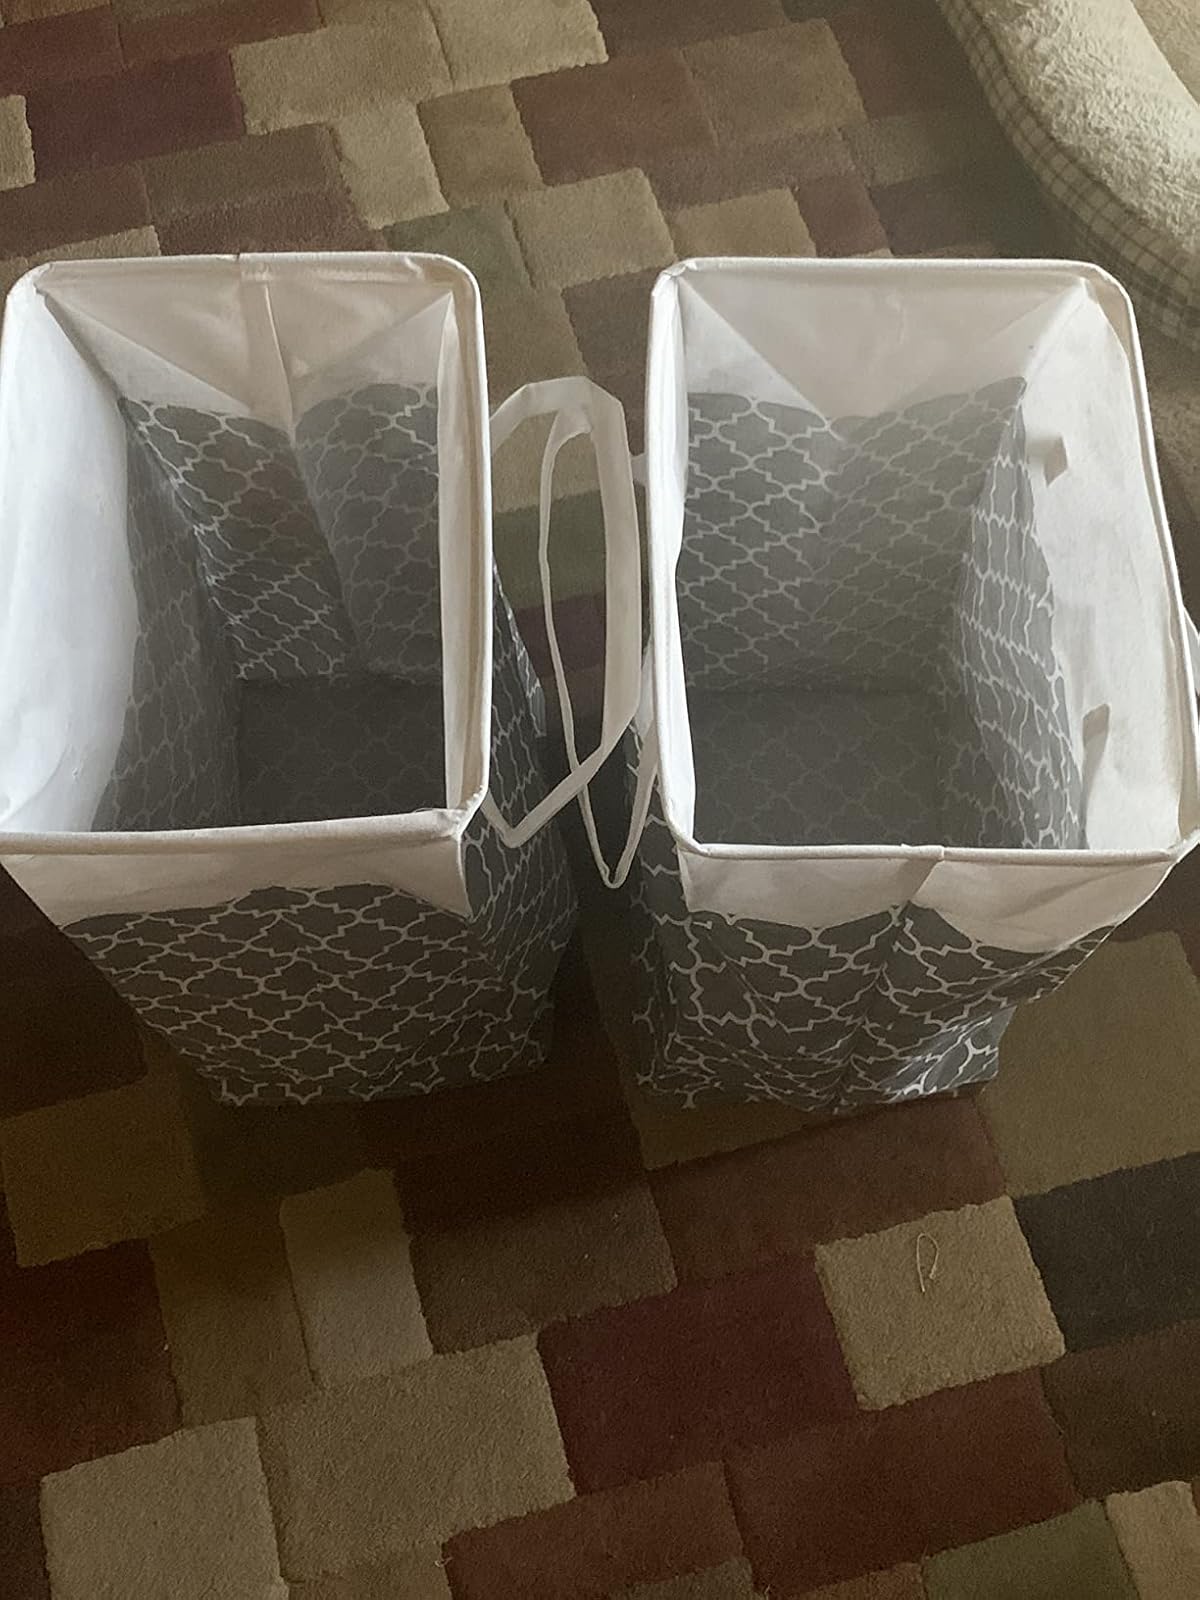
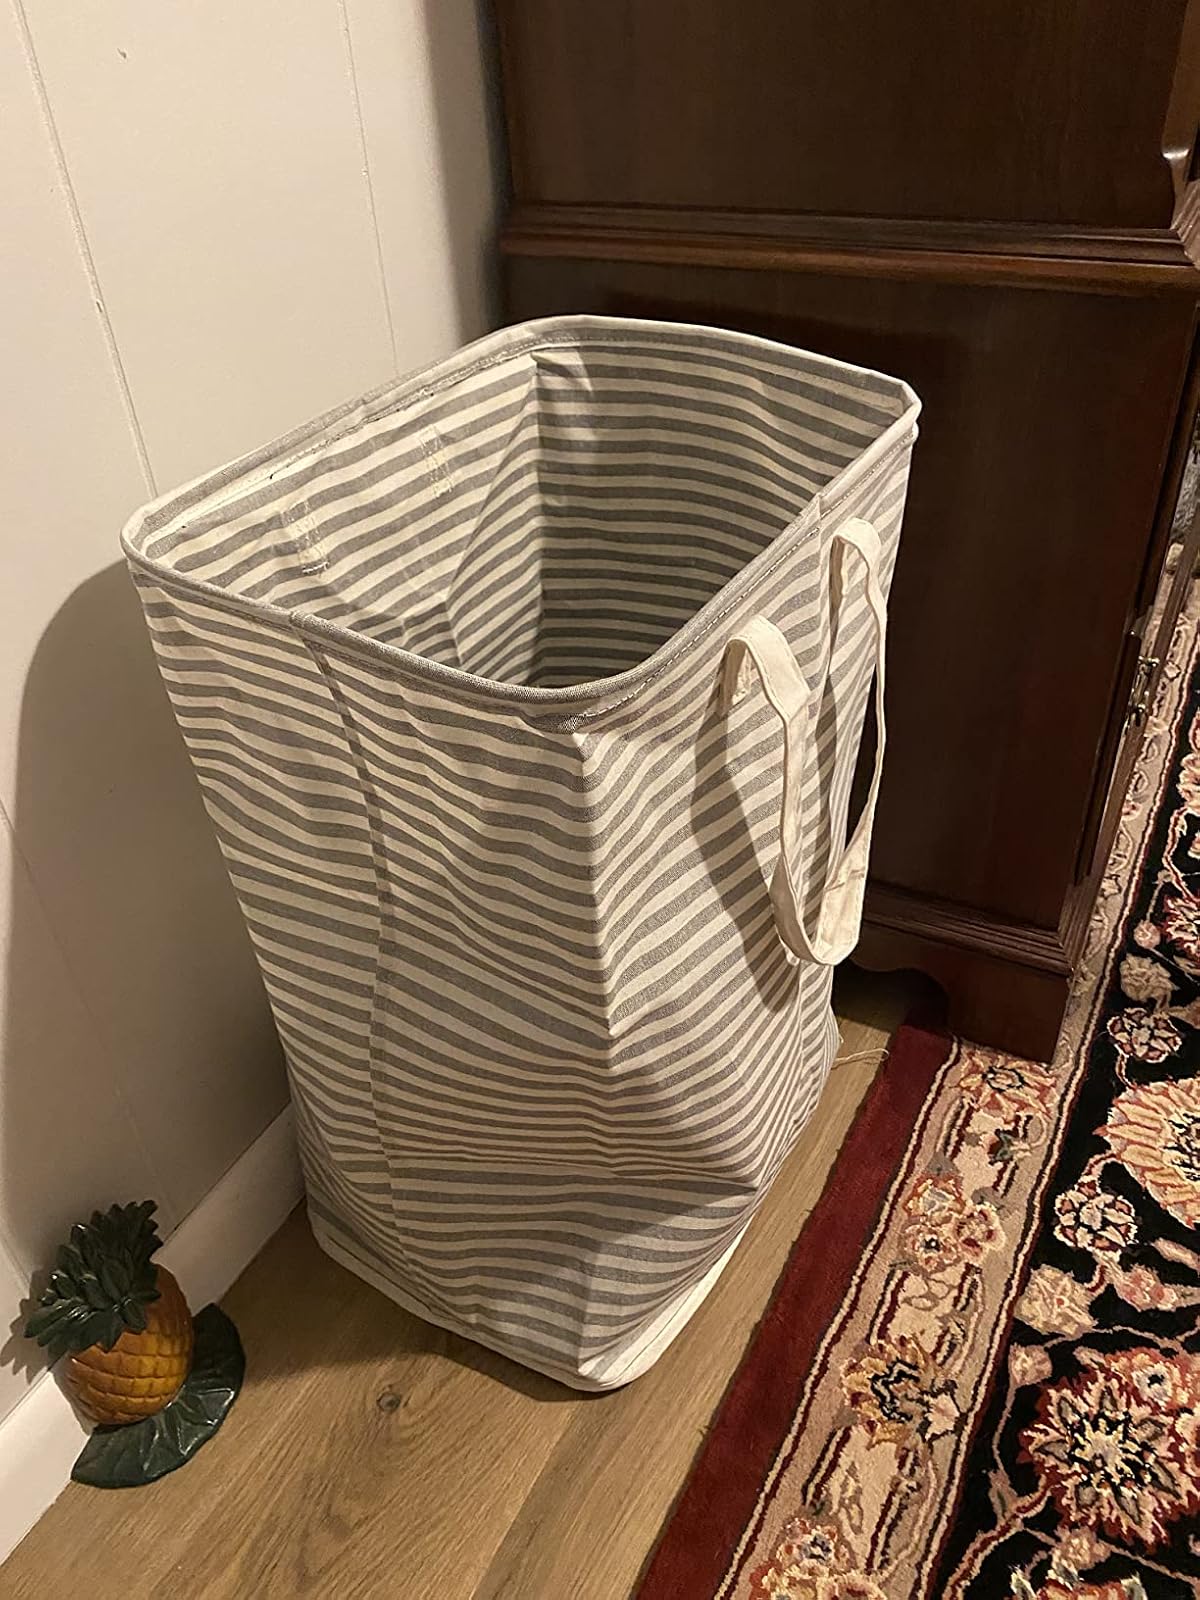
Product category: items_hamper
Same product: no